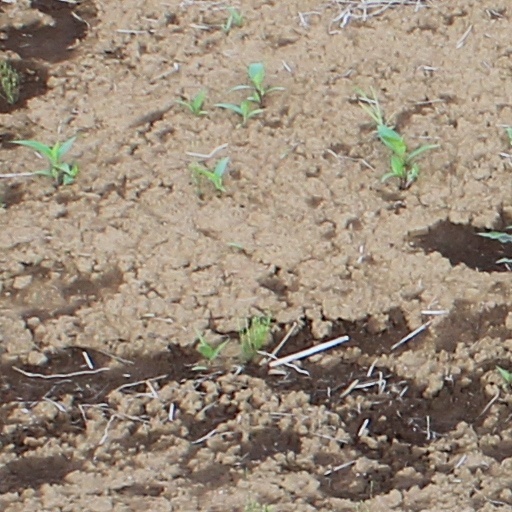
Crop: wheat